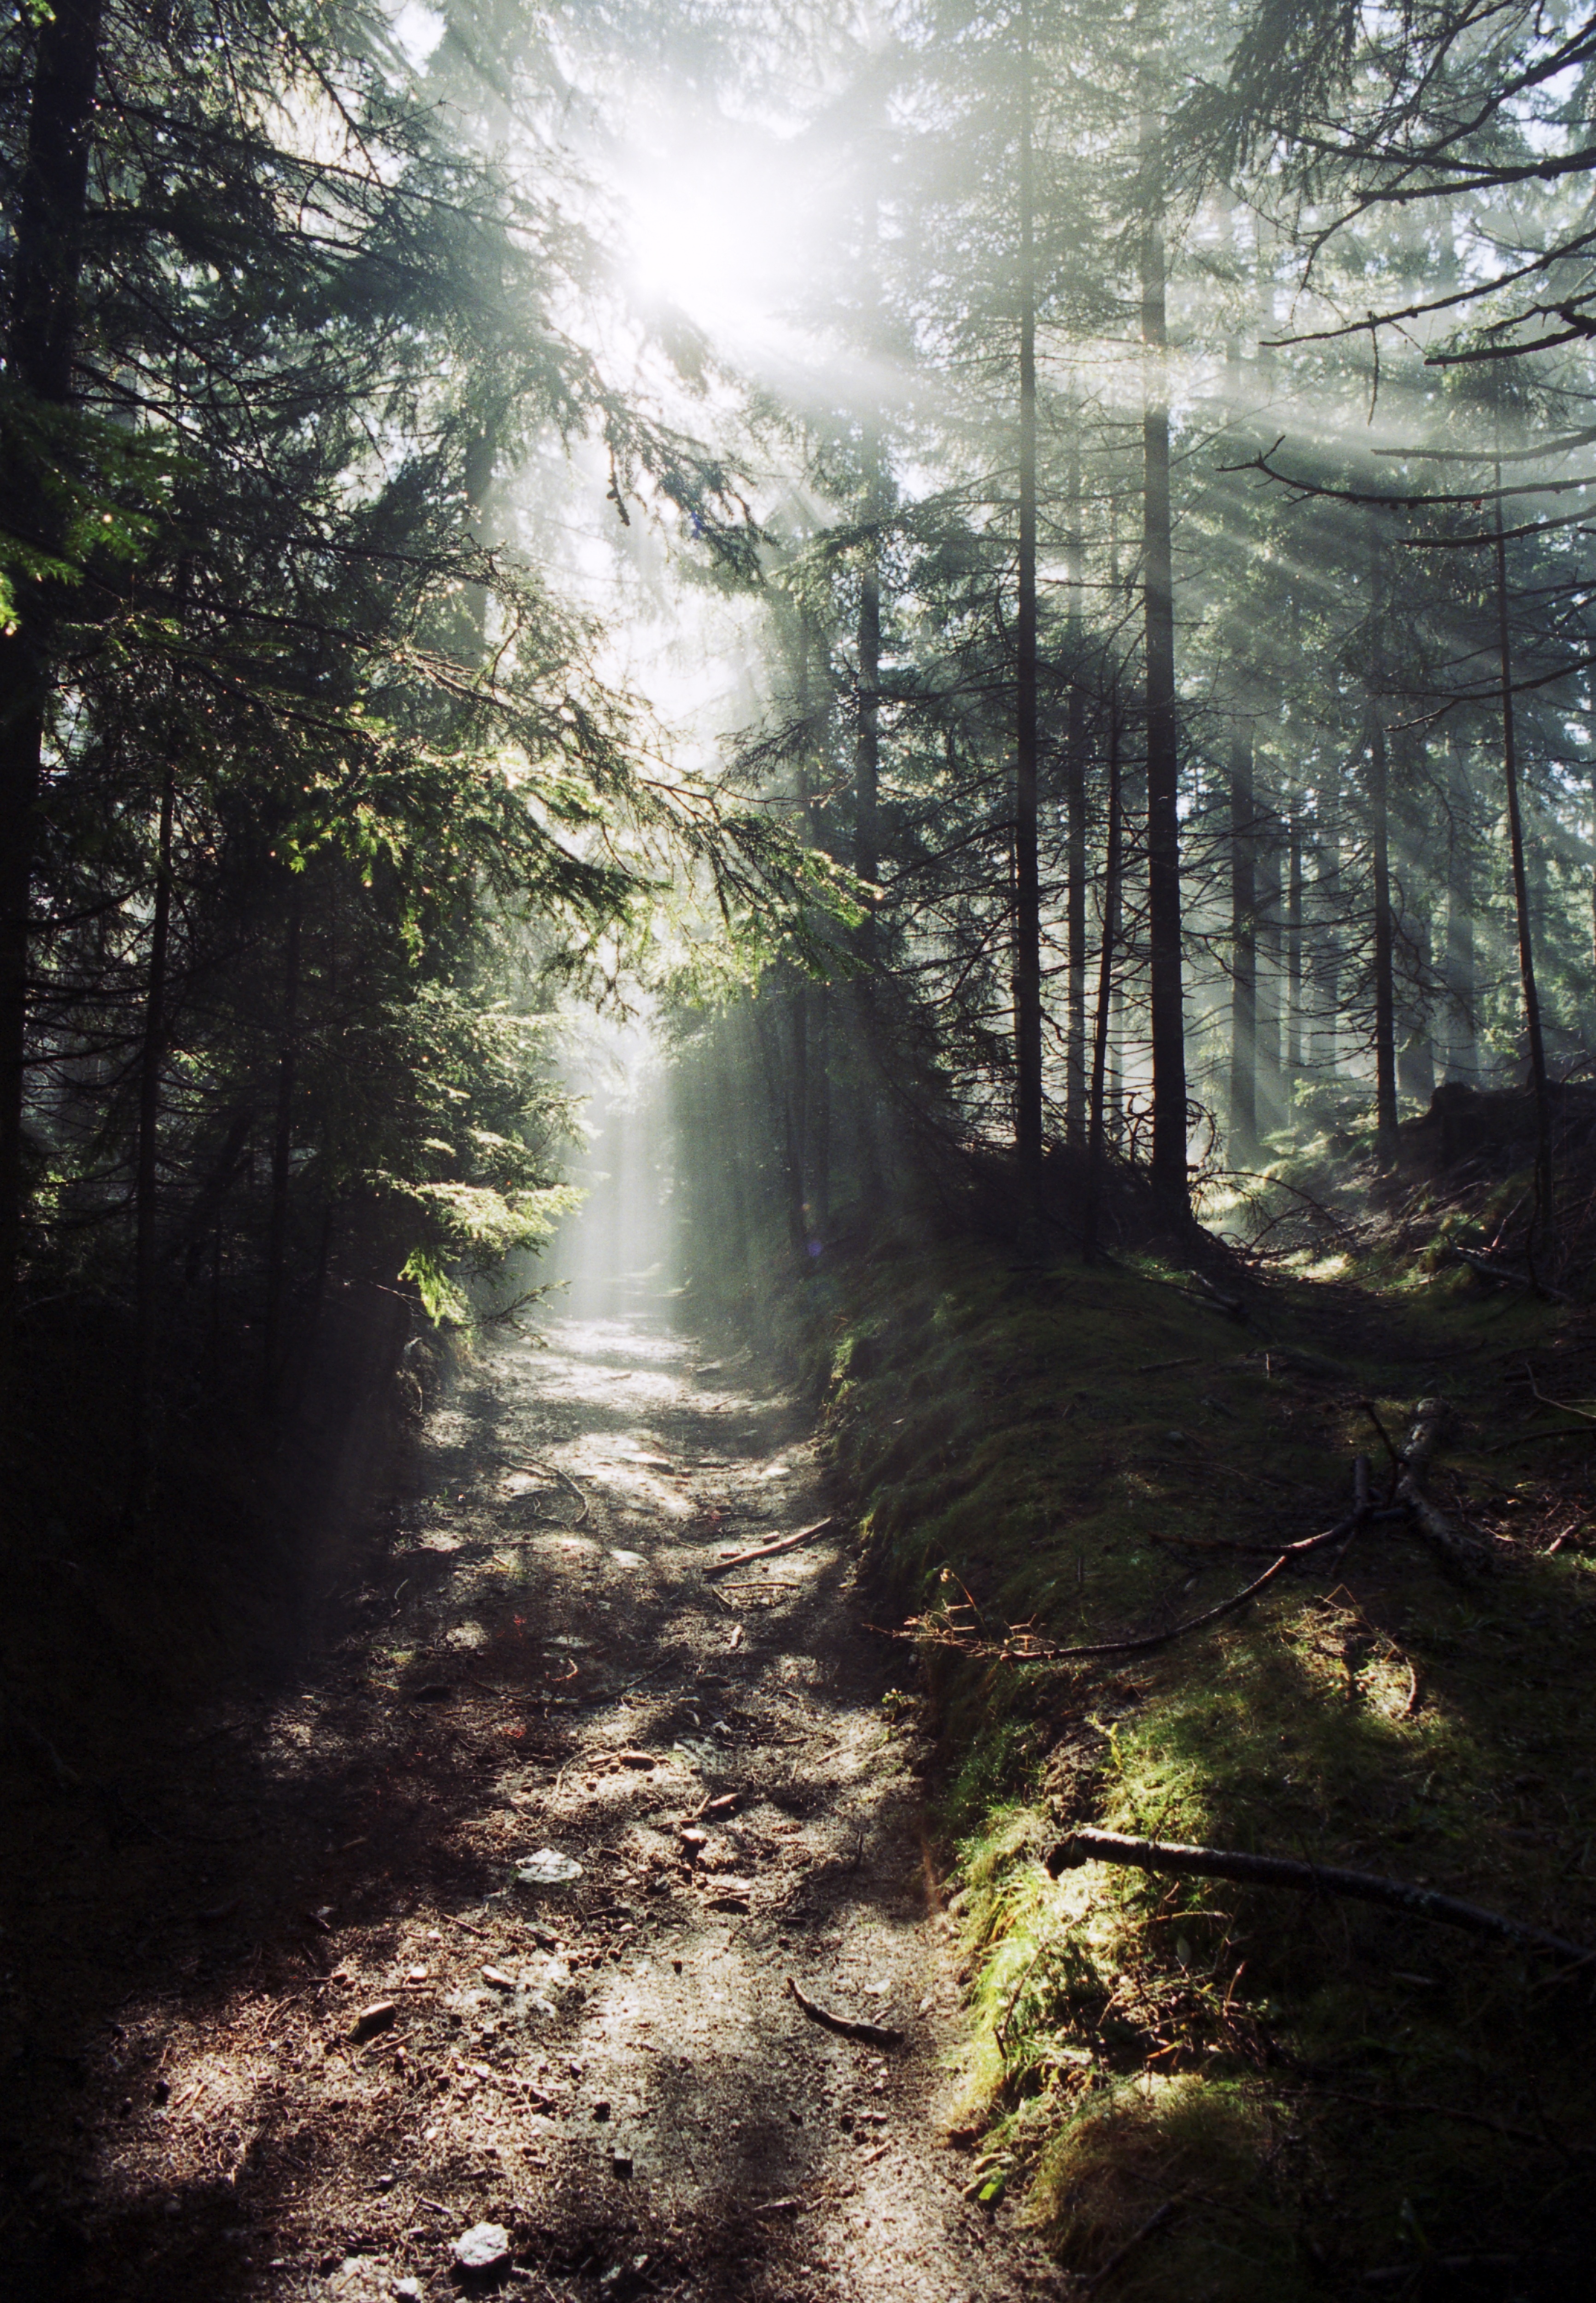
tree, nature, forest, wilderness, sun, mist, trail, sunlight, morning, leaf, stream, jungle, autumn, romantic, darkness, trees, leaves, rays, woodland, habitat, mood, away, styria, sunbeam, margit wallner, natural environment, geographical feature, atmospheric phenomenon, woody plant